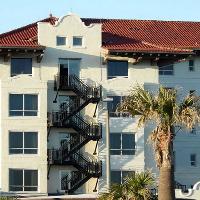
Weather: sun or clear